East Prussia

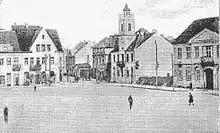
German-annexed Ostrołęka during World War II

After Adolf Hitler's rise to power, opposition politicians were persecuted and newspapers banned. Erich Koch, who headed the East Prussian Nazi party from 1928, led the district from 1932. The Otto-Braun-House was requisitioned to become the headquarters of the SA, which used the house to imprison and torture its opponents. Walter Schütz, a communist member of the Reichstag, was murdered here. This period was characterized by efforts to collectivize the local agriculture and ruthlessness in dealing with Koch's critics inside and outside the Nazi Party. He also had long-term plans for mass-scale industrialization of the largely agricultural province. These actions made him unpopular among the local peasants. In 1932 the local paramilitary SA had already started to terrorise their political opponents. On the night of 31 July 1932 there was a bomb attack on the headquarters of the Social Democrats in Königsberg, the Otto-Braun-House. The Communist politician Gustav Sauf was killed; the executive editor of the Social Democratic newspaper ""Königsberger Volkszeitung"", Otto Wyrgatsch; and the German People's Party politician Max von Bahrfeldt were all severely injured. Members of the Reichsbanner were assaulted while the local Reichsbanner Chairman of Lötzen, Kurt Kotzan, was murdered on 6 August 1932.